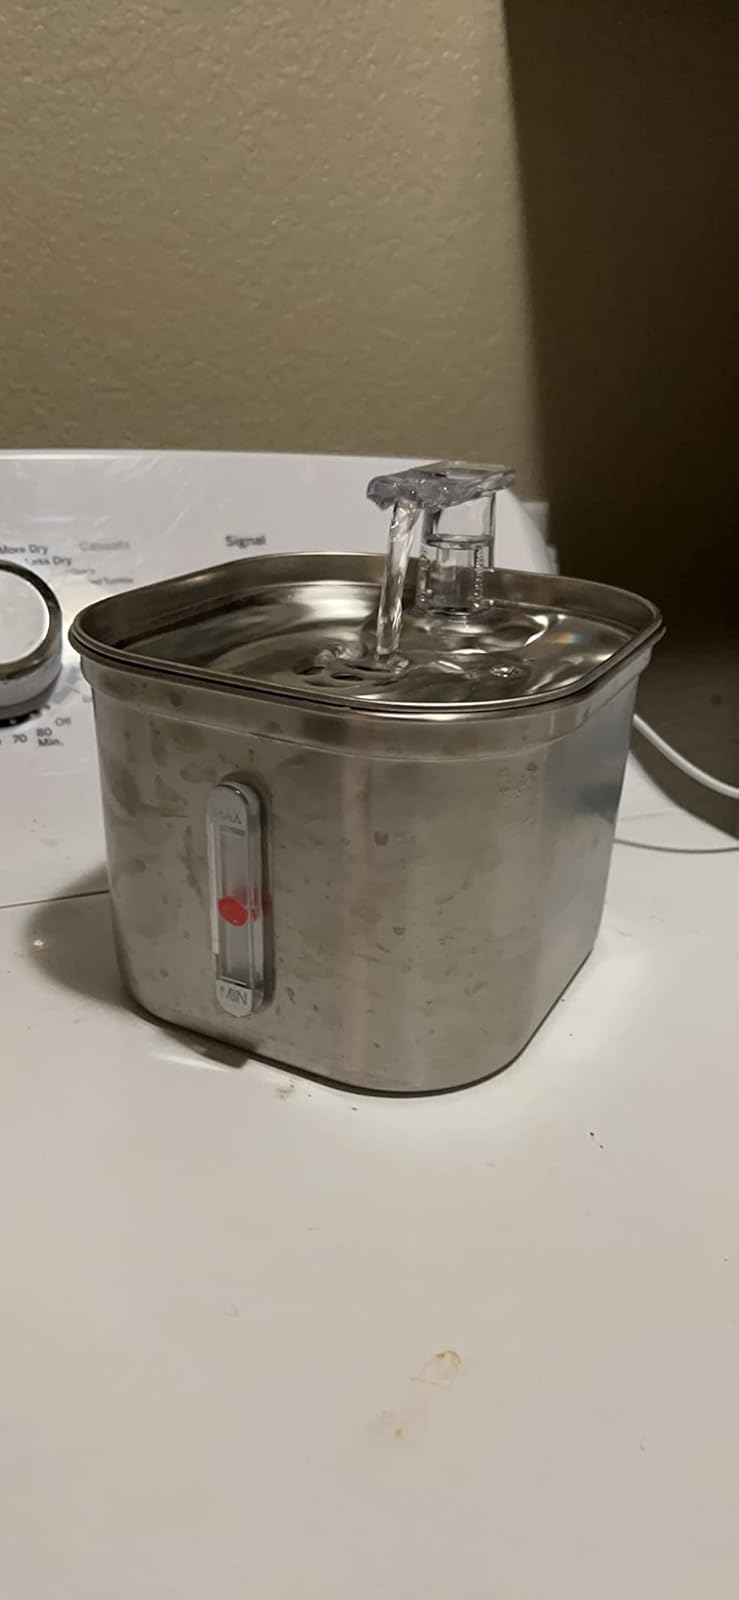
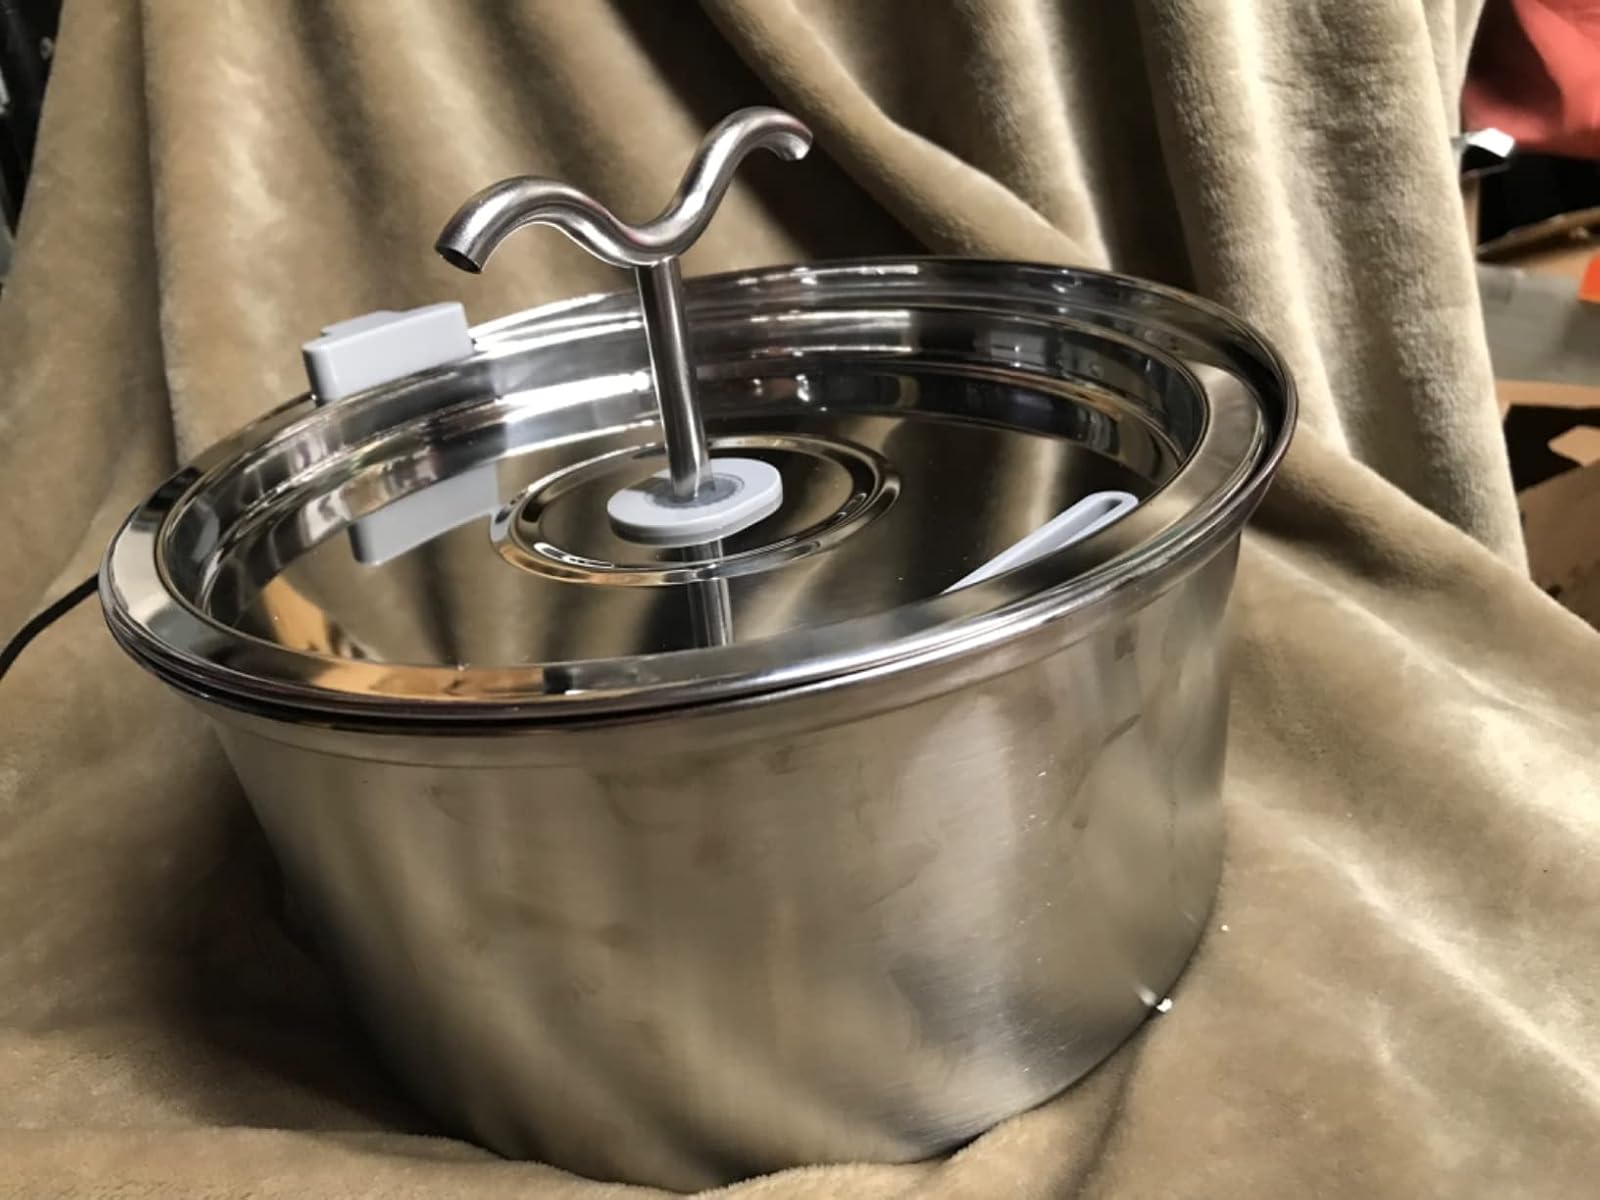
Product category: items_bowl
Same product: no